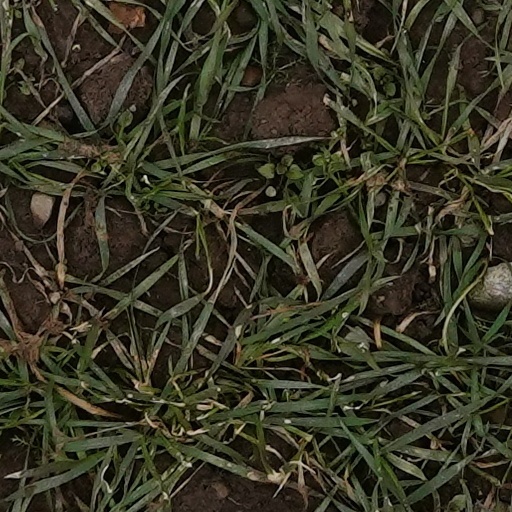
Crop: wheat